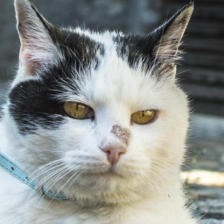
Label: animals